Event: Nepal Earthquake
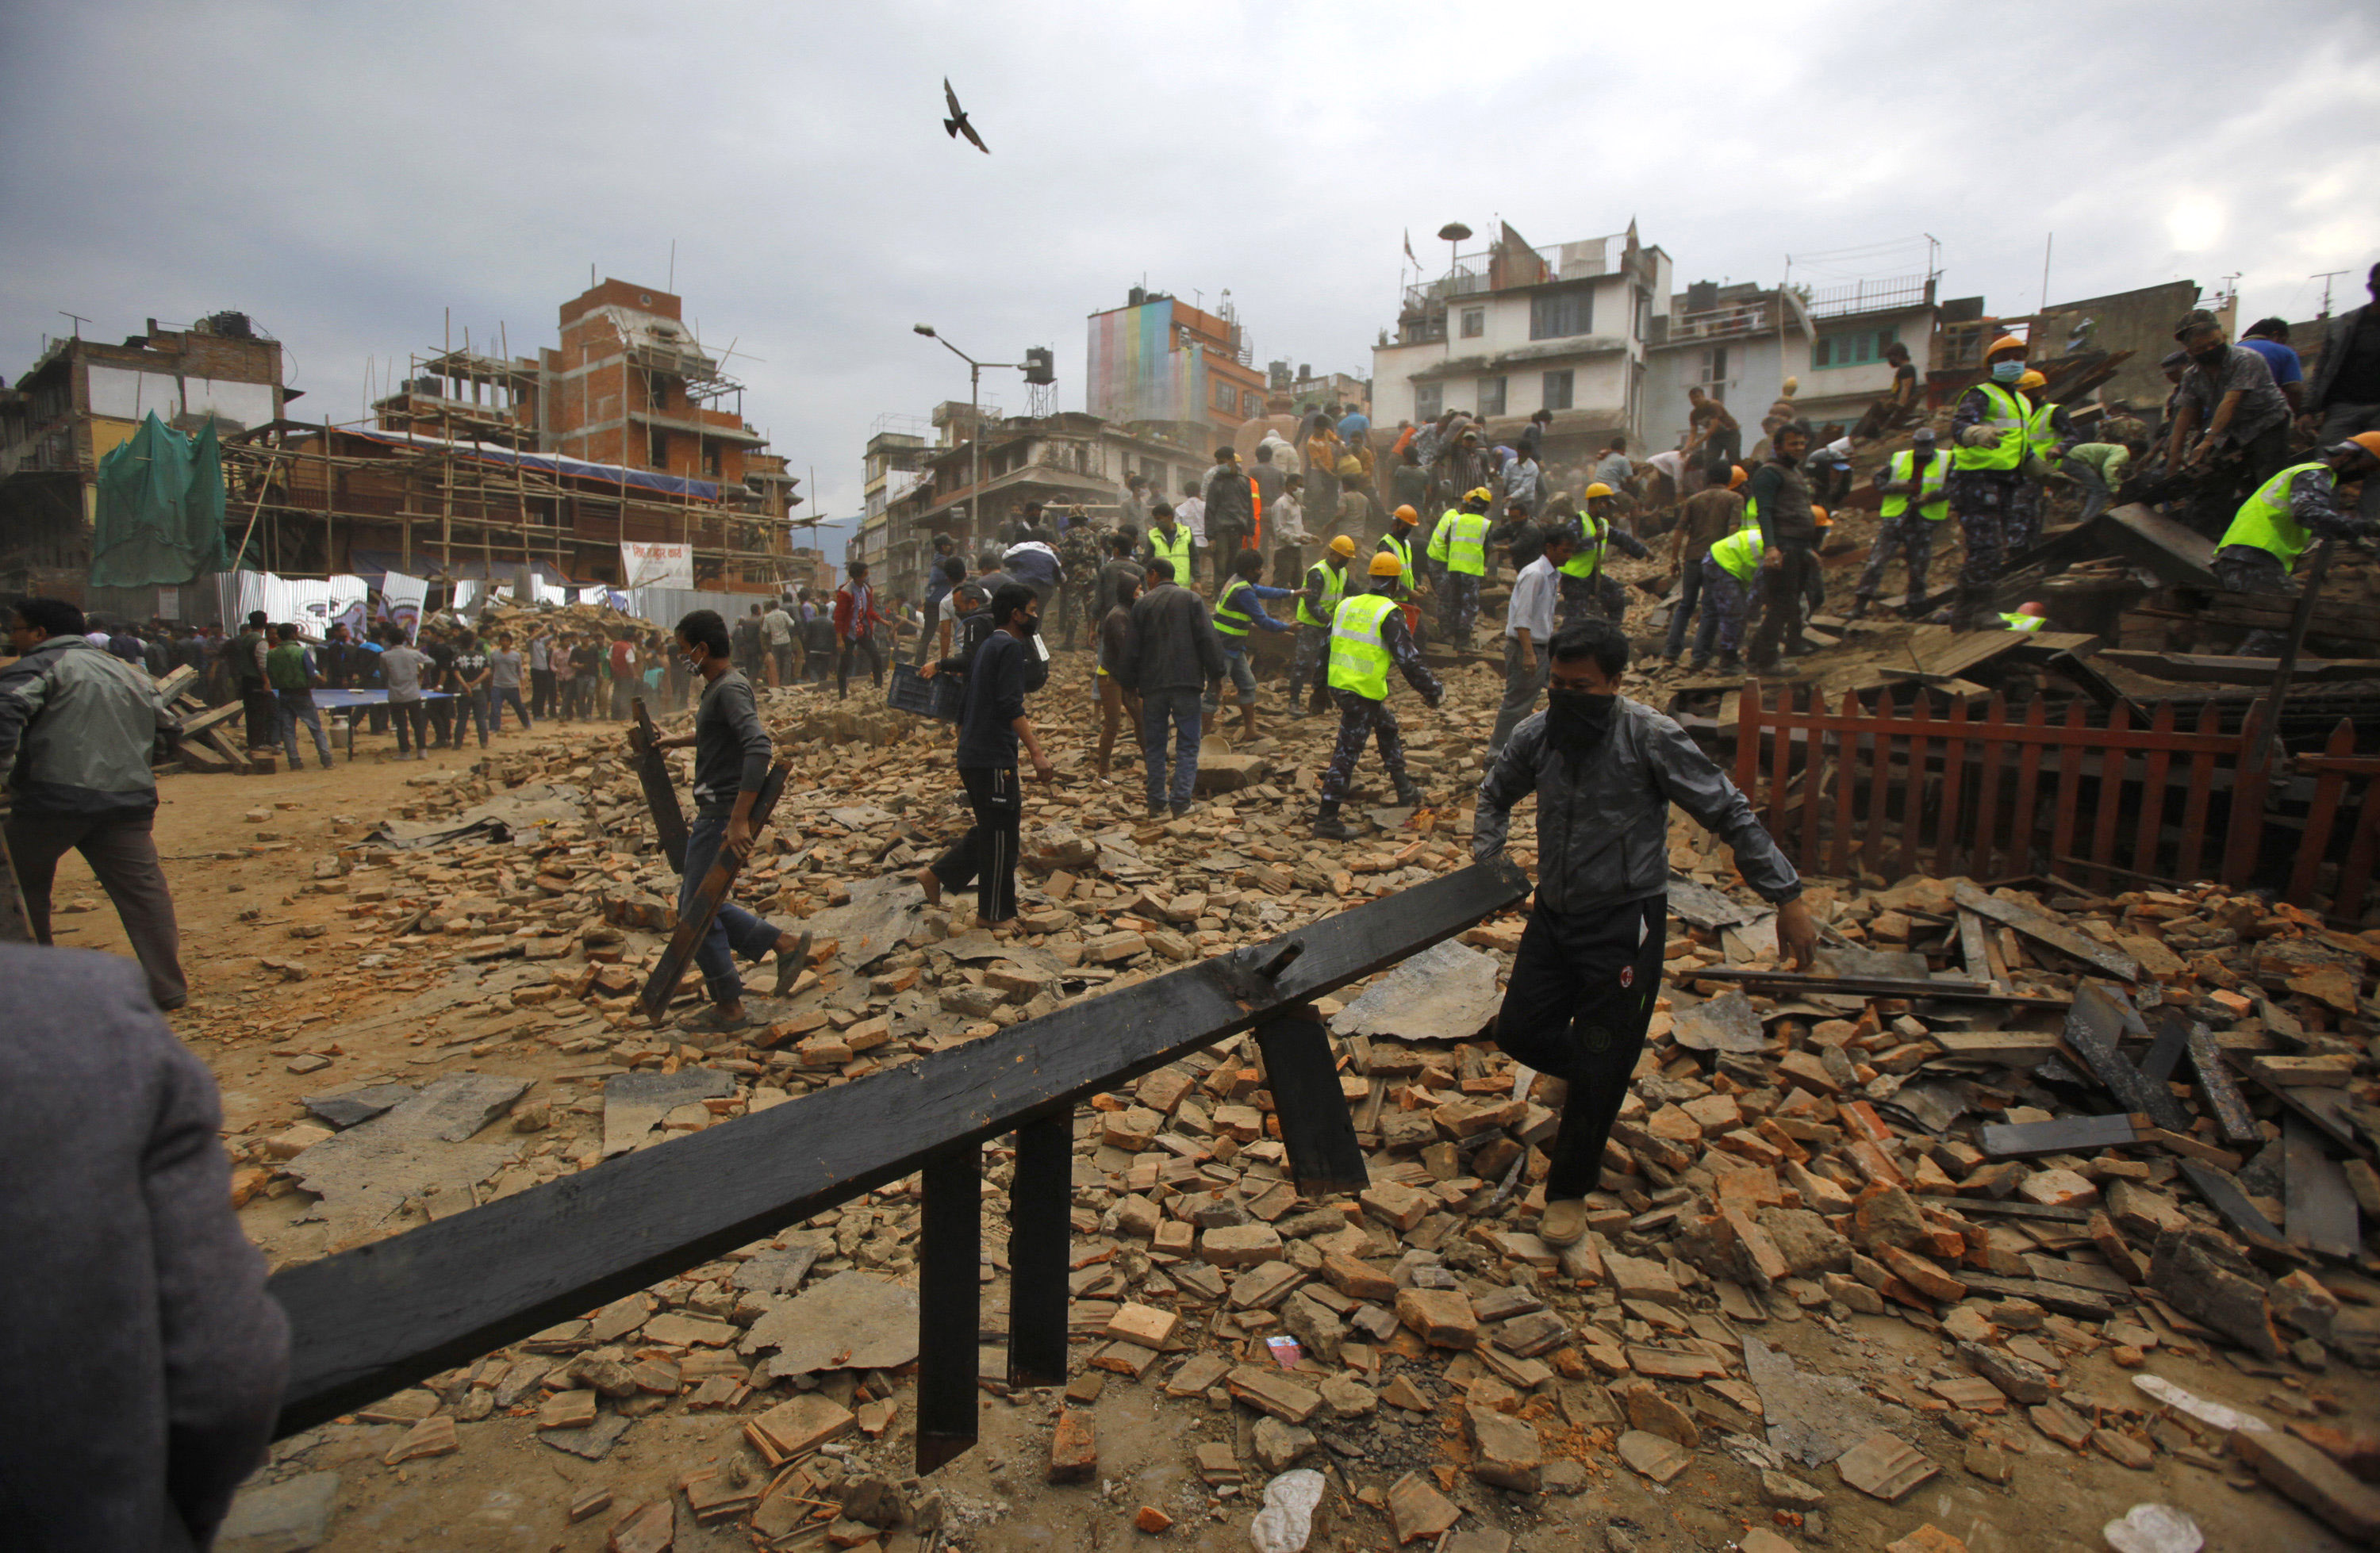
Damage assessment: damage